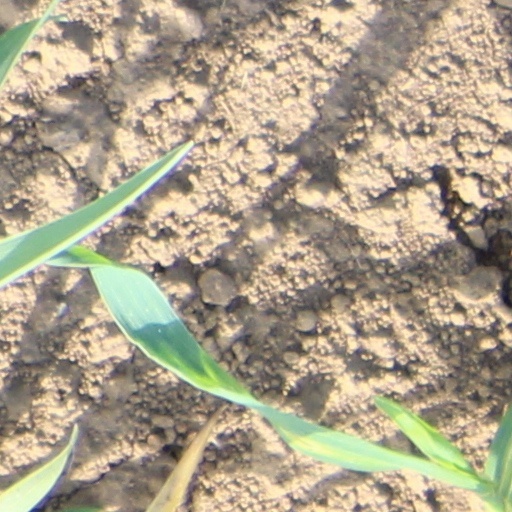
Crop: wheat